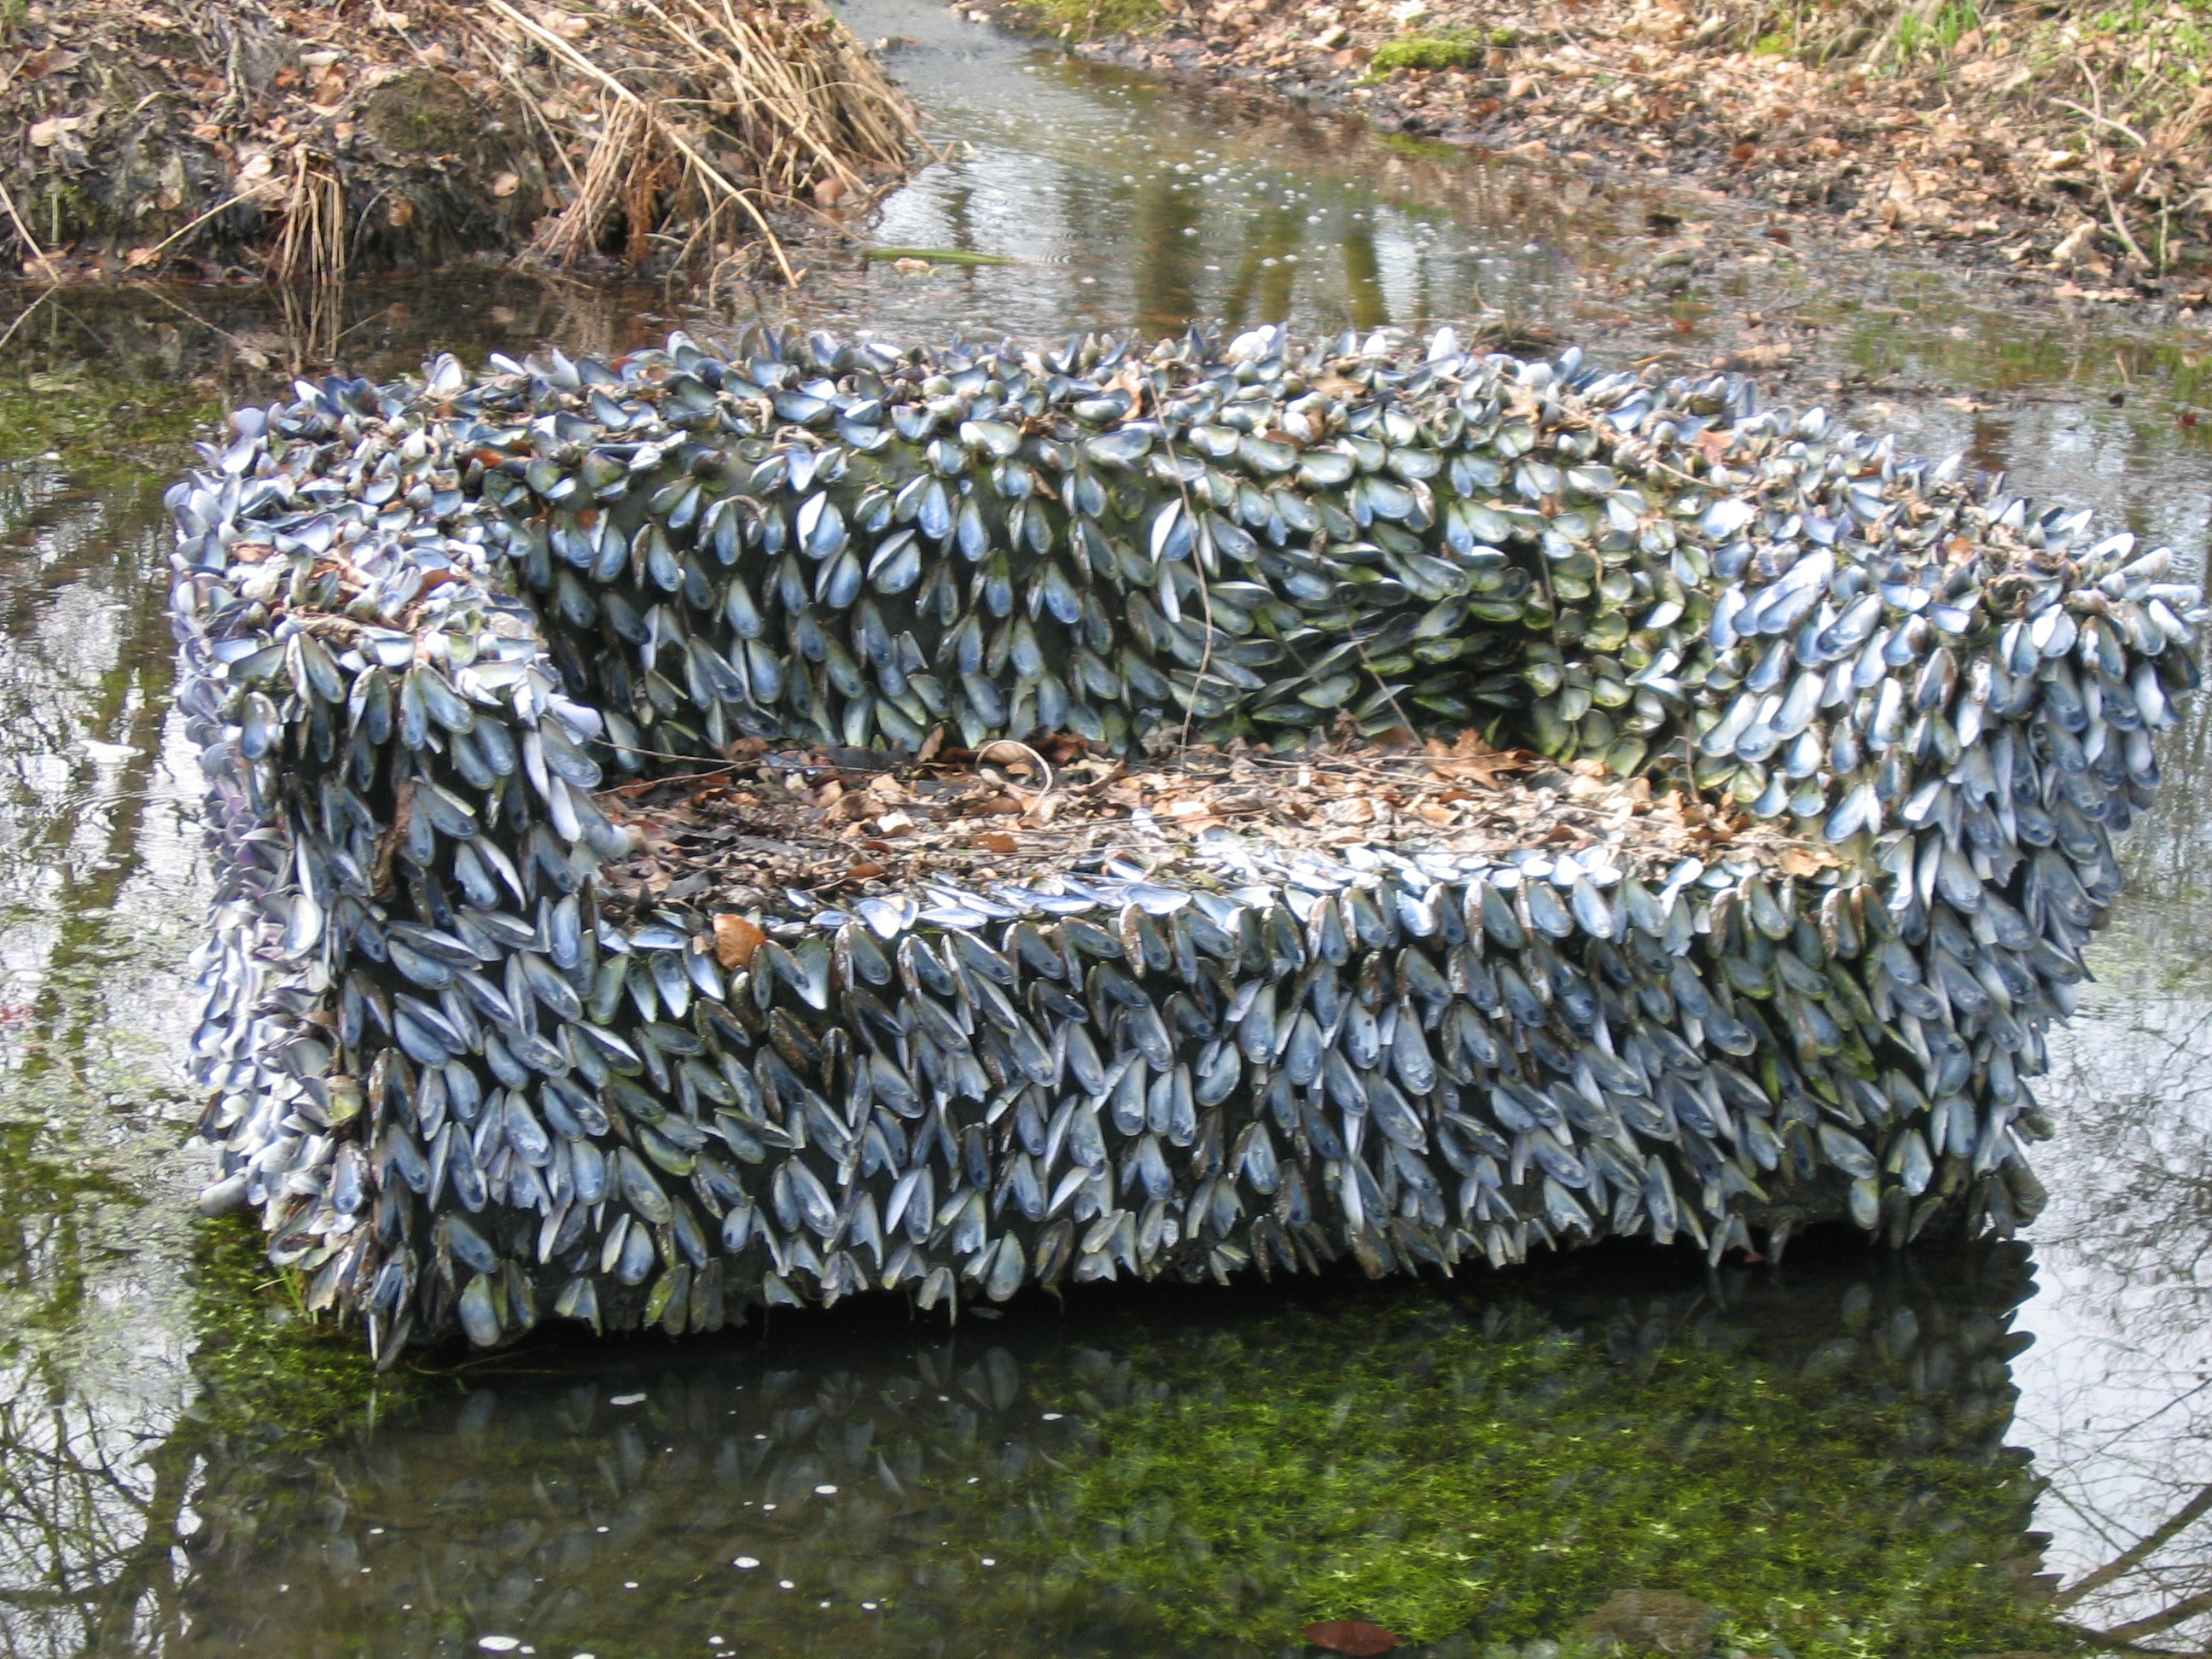
water, bench, flower, seat, pond, relax, rest, garden, sit, bank, break, mussels, recover